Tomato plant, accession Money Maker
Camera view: horizontal (90 deg, fisheye); turntable rotation: 120 degrees
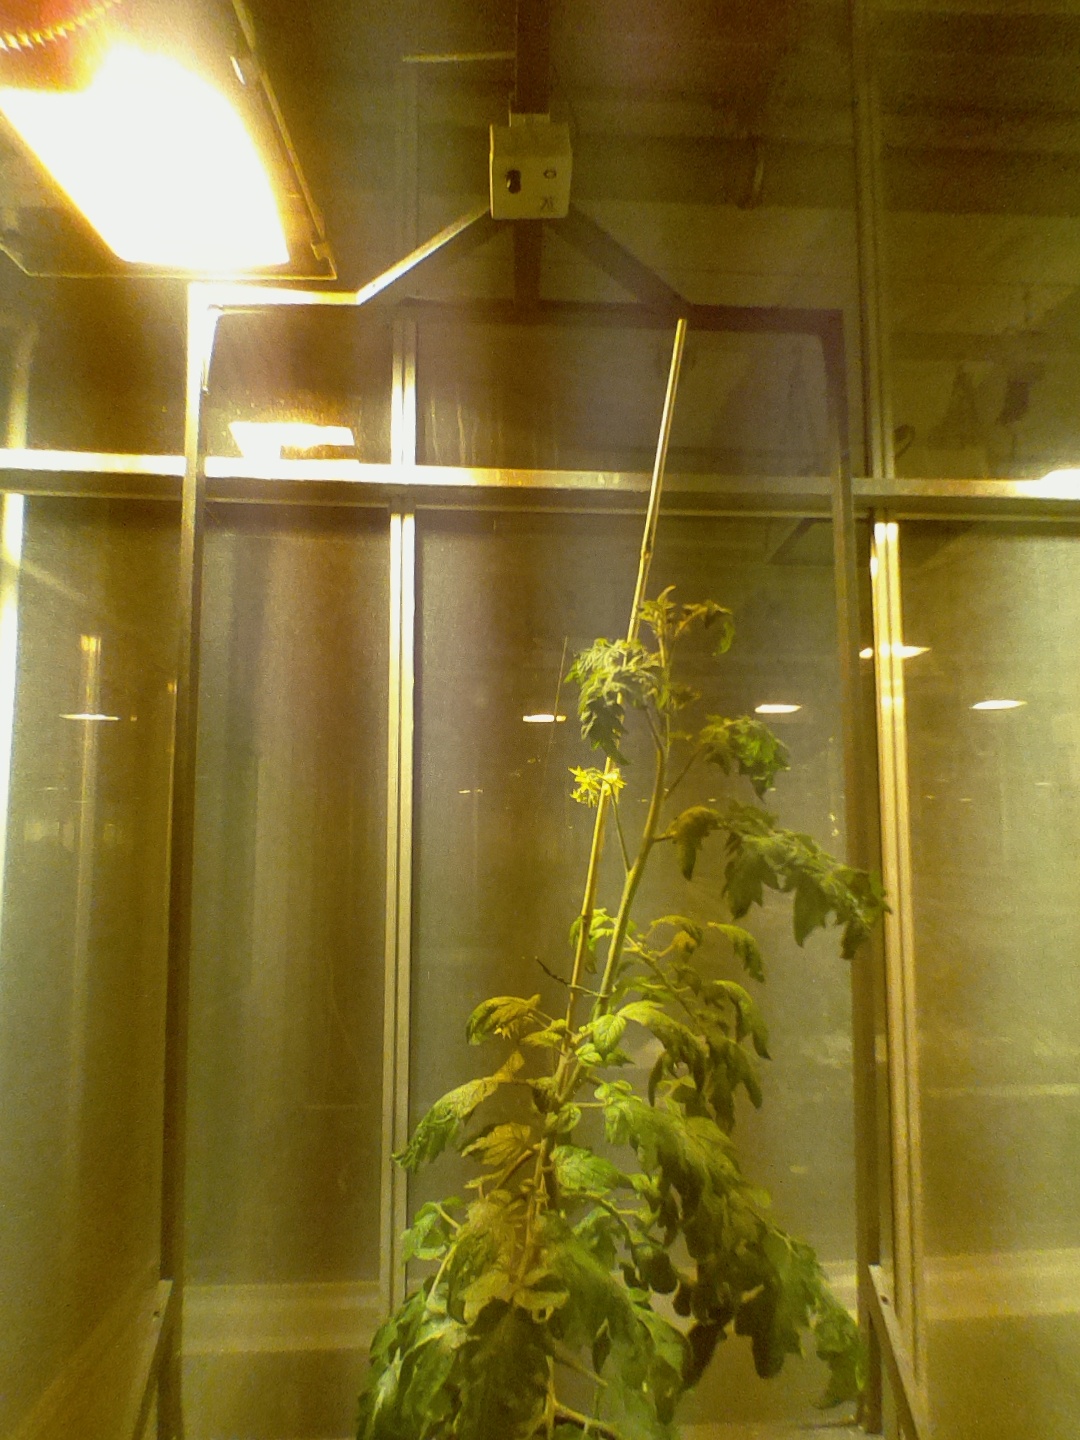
BBCH growth stage 68: Full flowering, 80%-90% of flowers open, more petals falling